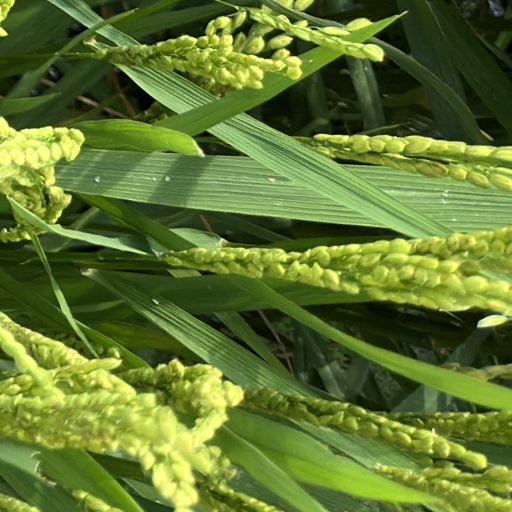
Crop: rice